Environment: real
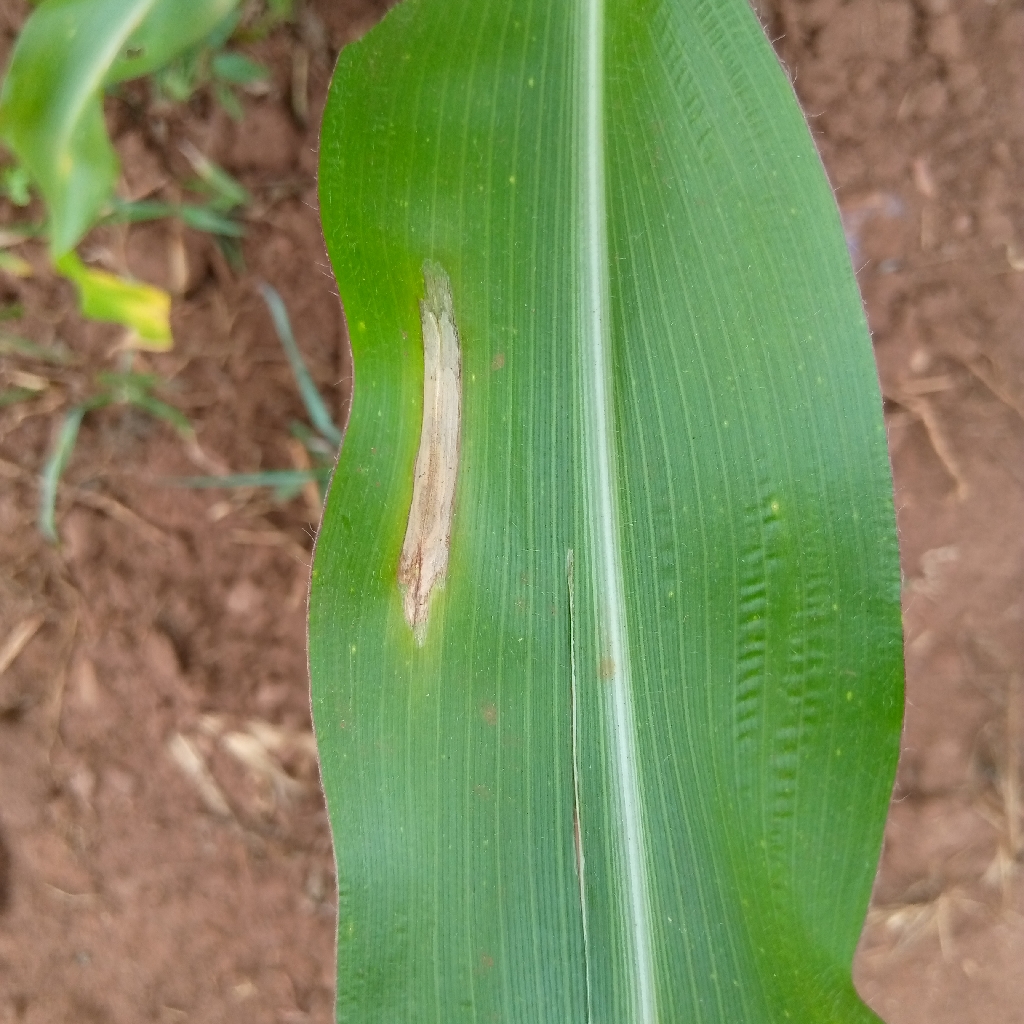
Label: northern_corn_leaf_blight